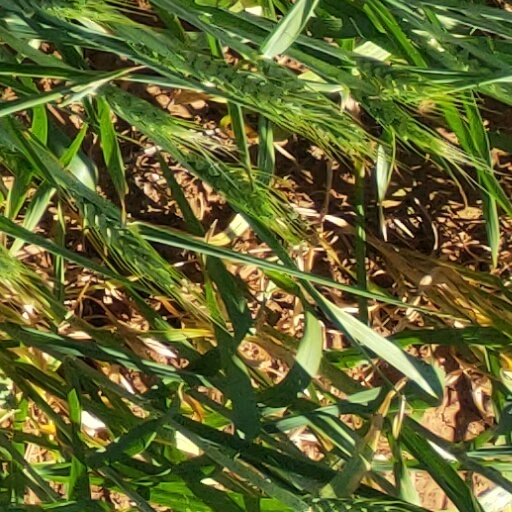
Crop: wheat